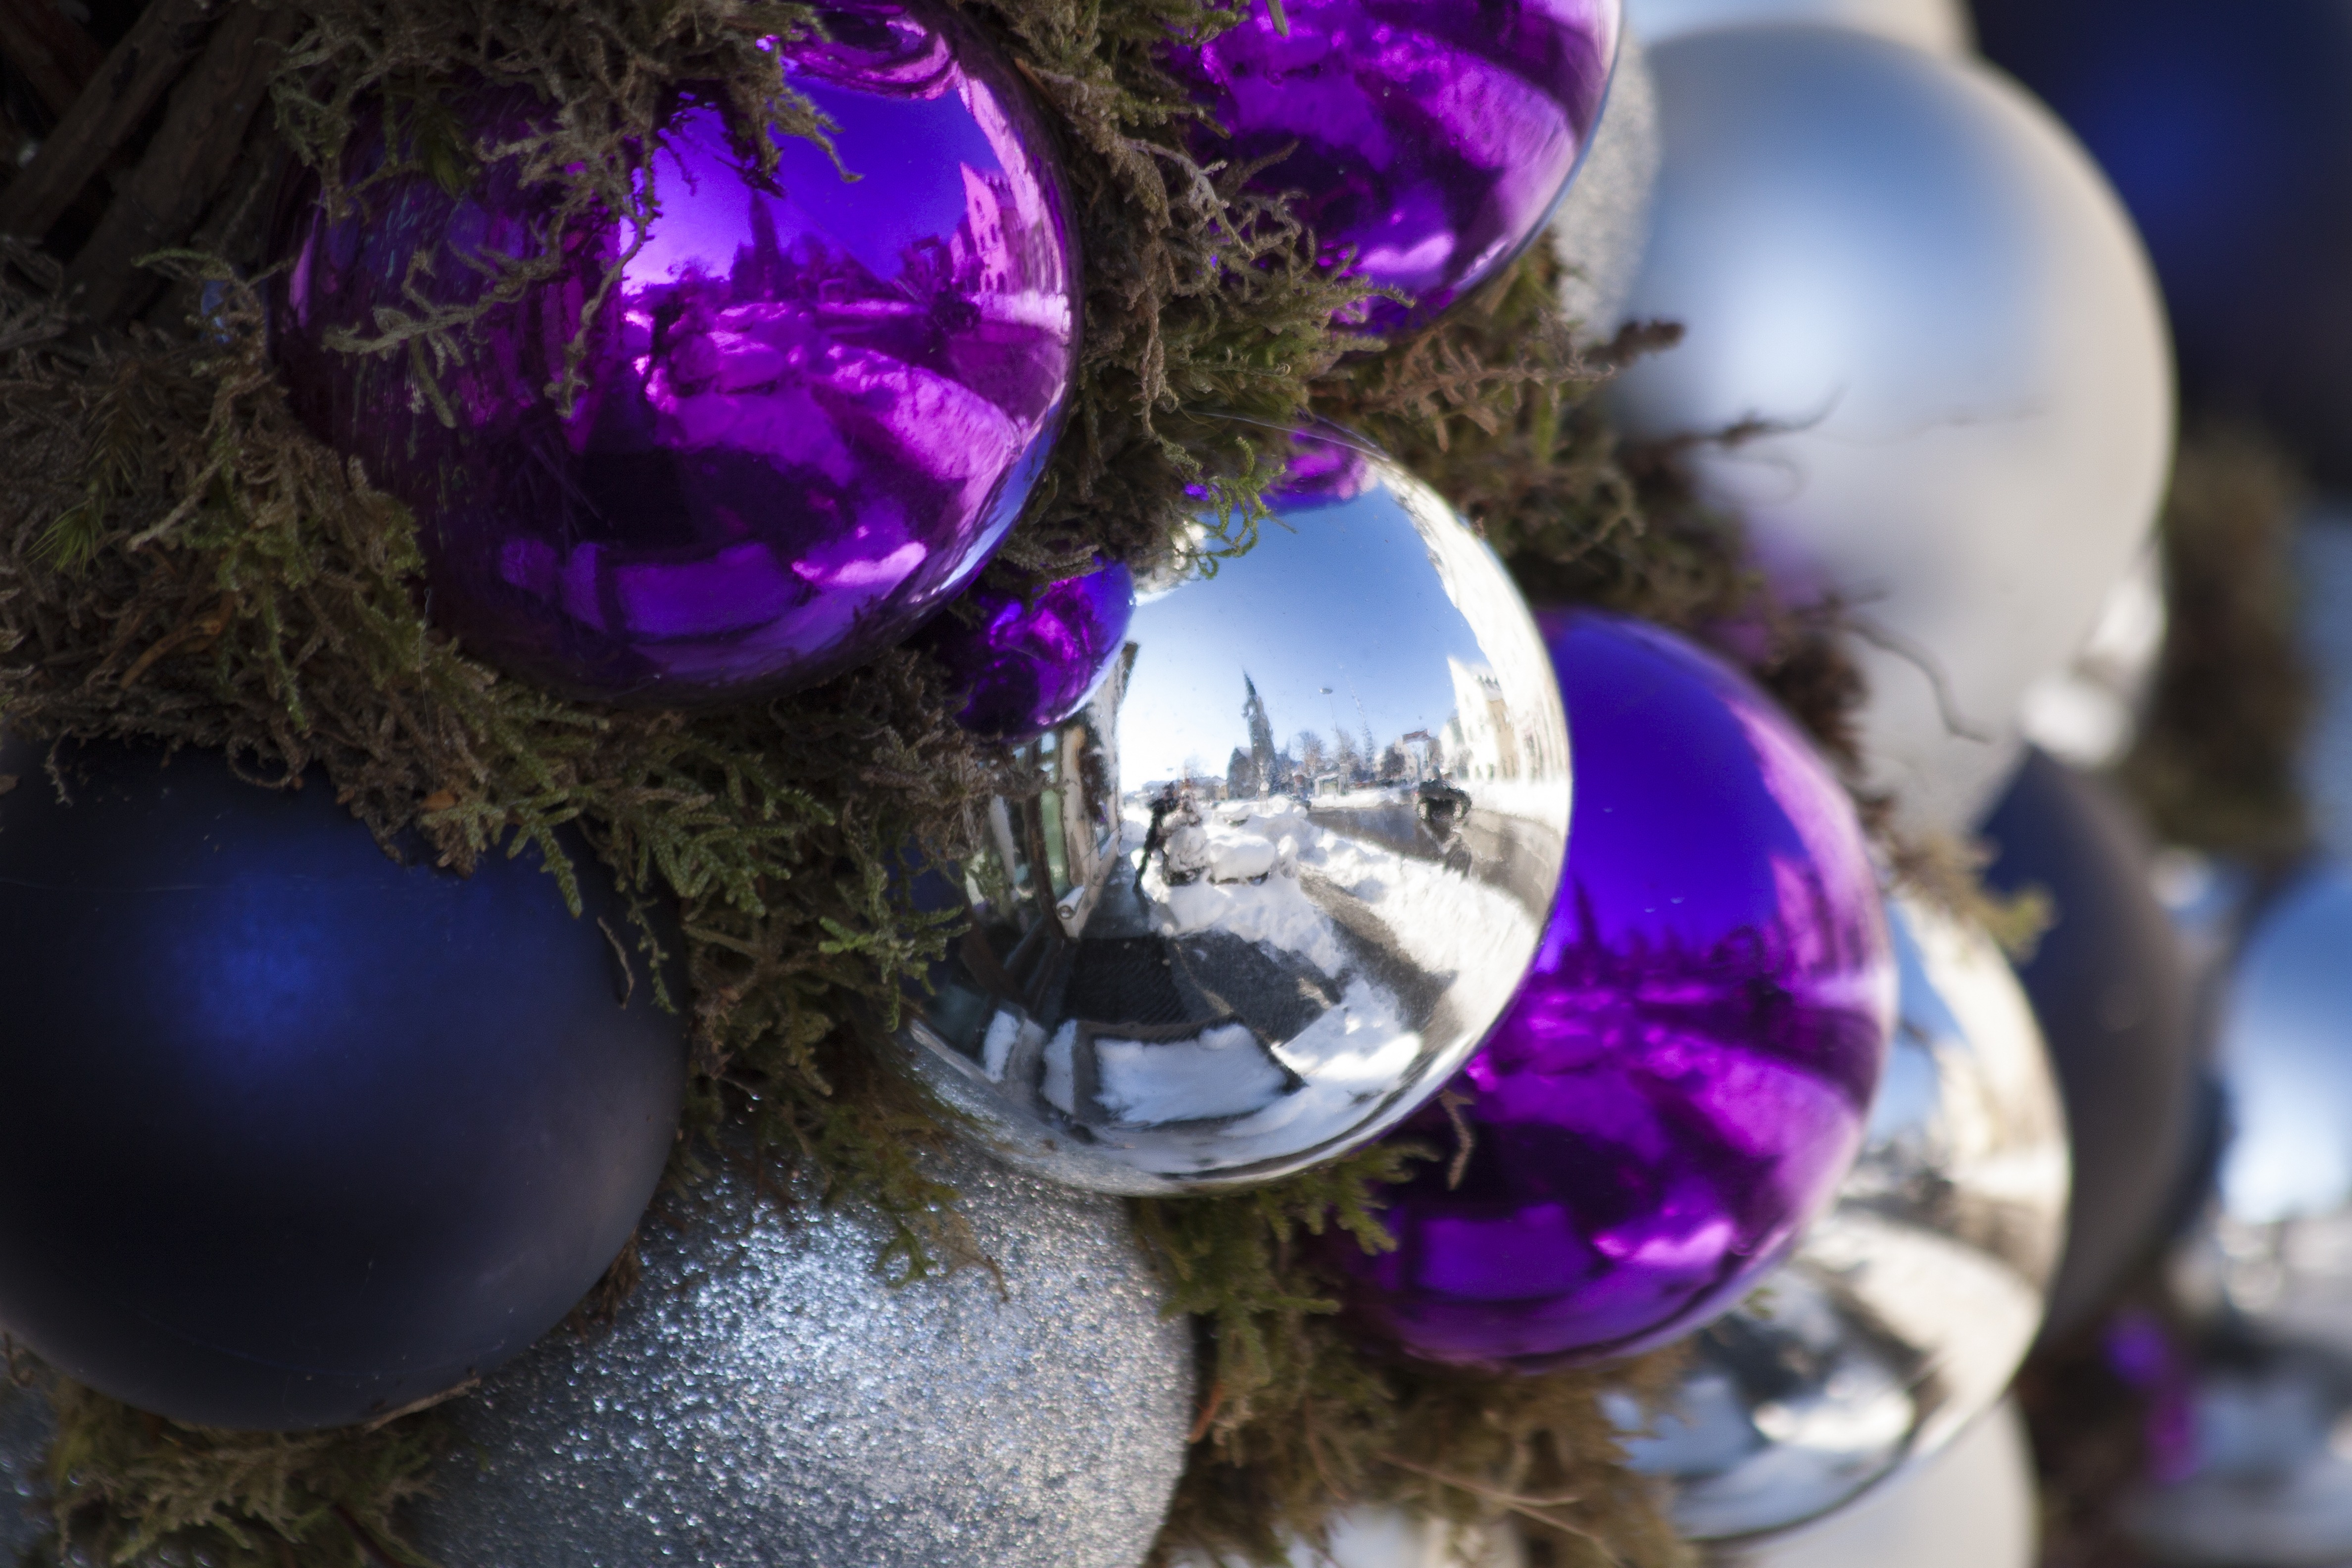
branch, flower, purple, petal, color, blue, christmas, decor, christmas tree, sparkle, christmas decoration, silver, violet, christmas bauble, mirroring, macro photography, weihnachtsbaumschmuck, christmas ornaments, christbaumkugeln